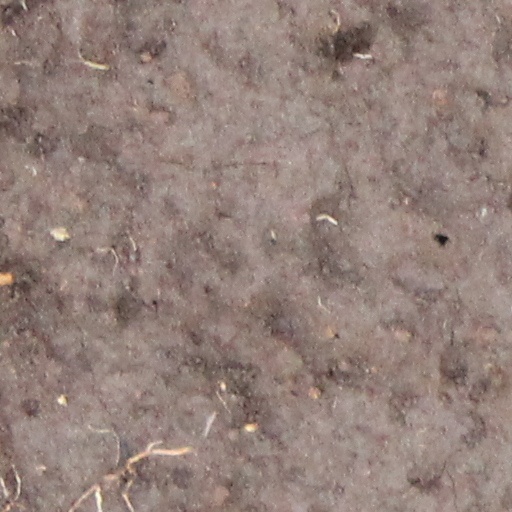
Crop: wheat